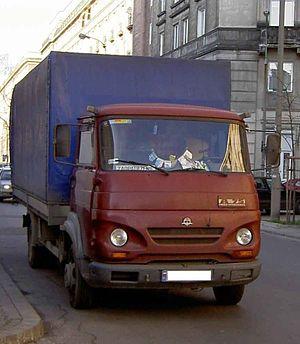
Avia était une entreprise industrielle de mécanique de l'ex Tchécoslovaquie. Elle était spécialisée dans la production d'avions militaires et civils, de camions et de composants pour l'aviation. Elle a été créée en 1919 par Pavel Beneš, Miroslav Hajn, Jaroslav František Koch et Václav Malý. En 1928 et 1929, elle a fait partie du groupe Škoda.